M (Marvel Comics)

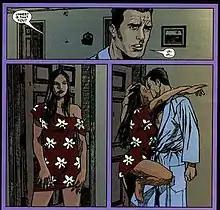
M and Madrox

Monet also had a brief romantic fling with Madrox. The tryst did not end well because Madrox was unsure whether he or his duplicate had slept with Monet while he or his duplicate slept with Siryn at the same time. While the two women initially refused to speak to each other, they eventually took a shopping trip to patch things up after being threatened by Layla Miller. During this Paris trip, the two encountered a small anti-mutant mob marching on Paris' own Mutant Town and were arrested by the Gendarmes for breaking the riot up. However, in a French prison, the mob leader bragged to Siryn and Monet that he and his mob had succeeded in burning down the building, which was why he had been arrested. In response, Monet crucified the mob leader before she and Siryn broke out of the prison to check on the ex-mutants. When the two arrived, they found an abandoned girl whom Monet decided to take back to the States.